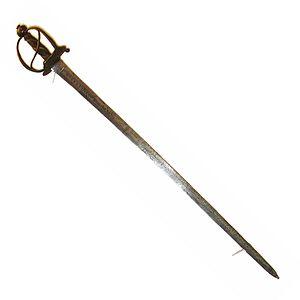
Les mercenaires wallons sont des soldats remarqués pour avoir vendu leur service dans des armées étrangères européennes, depuis la fin du Moyen Âge jusqu'au siècle des Lumières.
L'épée wallonne est une épée à lame droite et large à deux tranchants, ancêtre du sabre de cavalerie, qui était populaire dans les Pays-Bas et qui fut utilisée dans plusieurs armées, notamment dans la cavalerie française sous Louis XIII et Louis XIV.